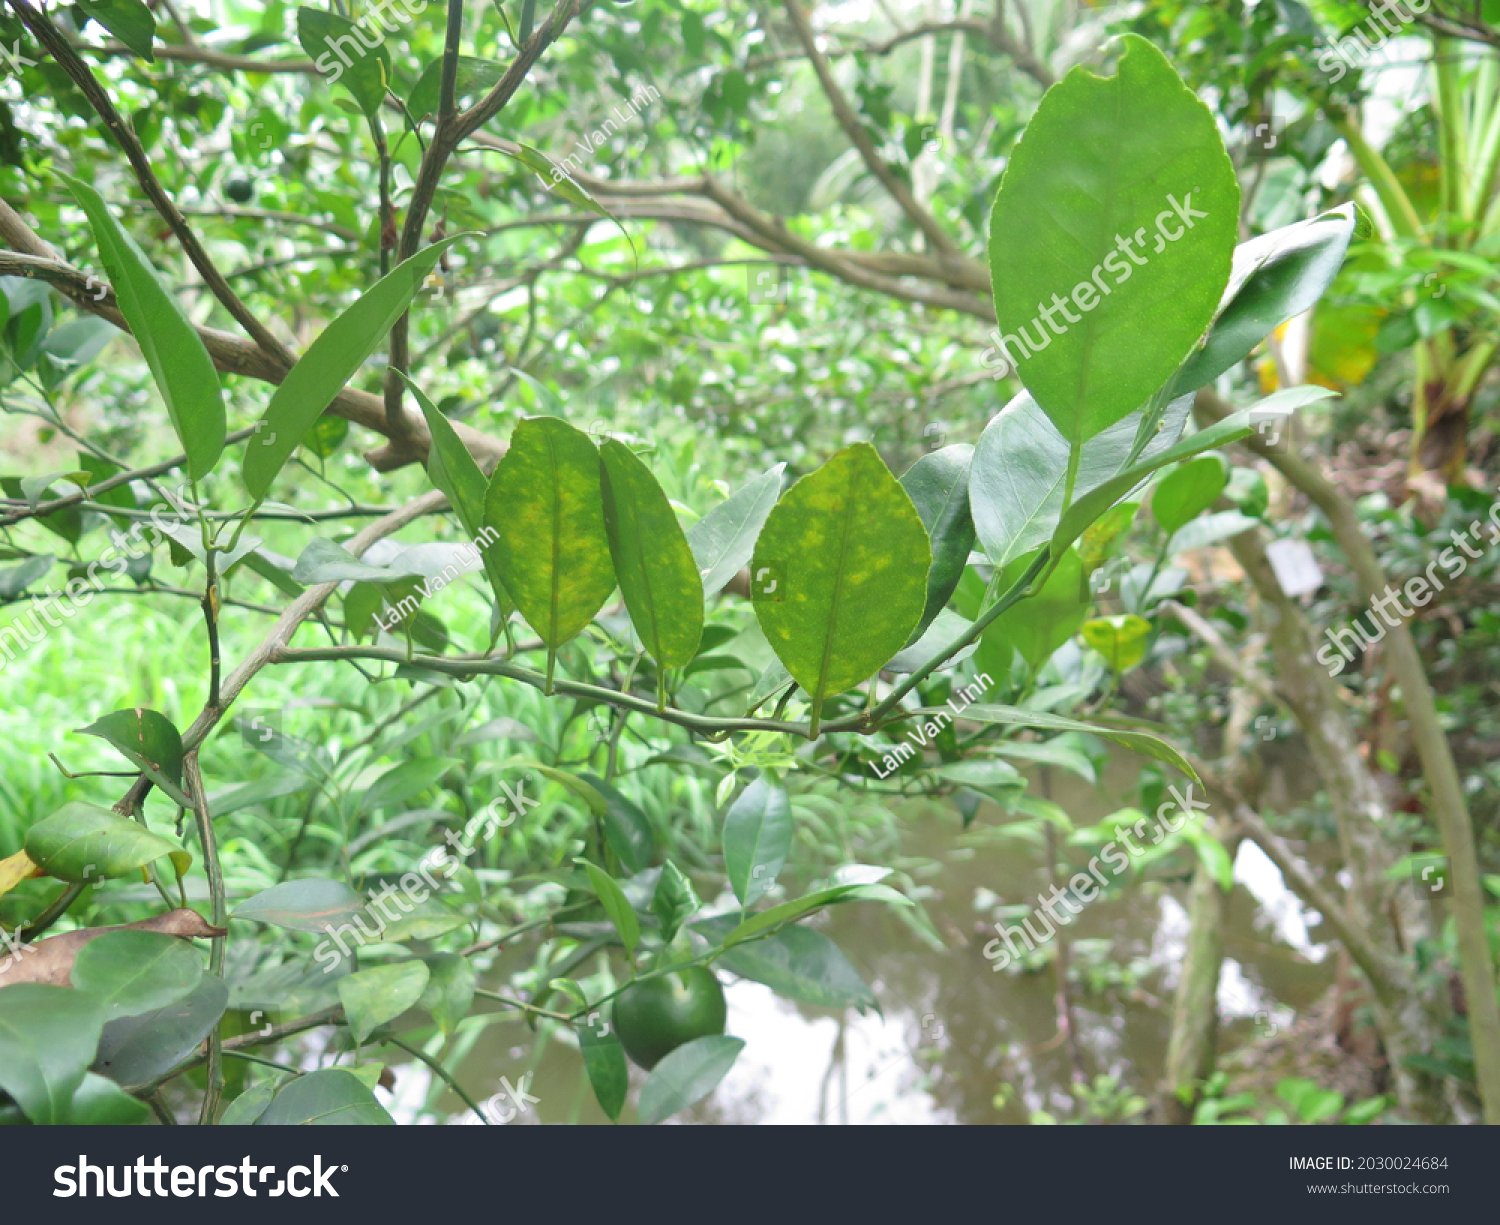
Plant: Citrus
Disease: citrus greening disease